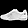
Label: Sneaker